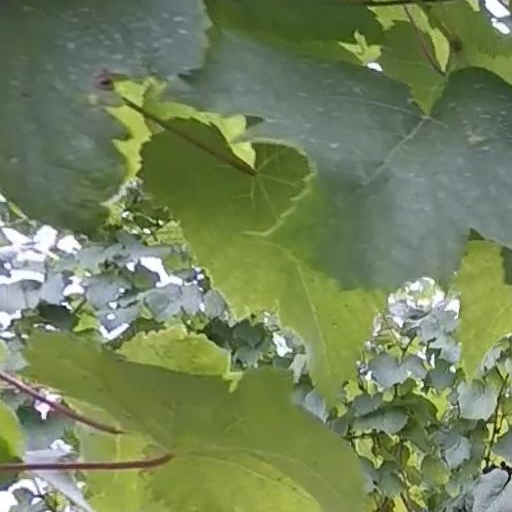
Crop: grape